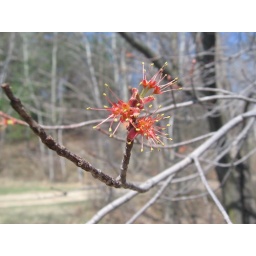
These are the male flowers. They really make the red maples stand out in the early spring.